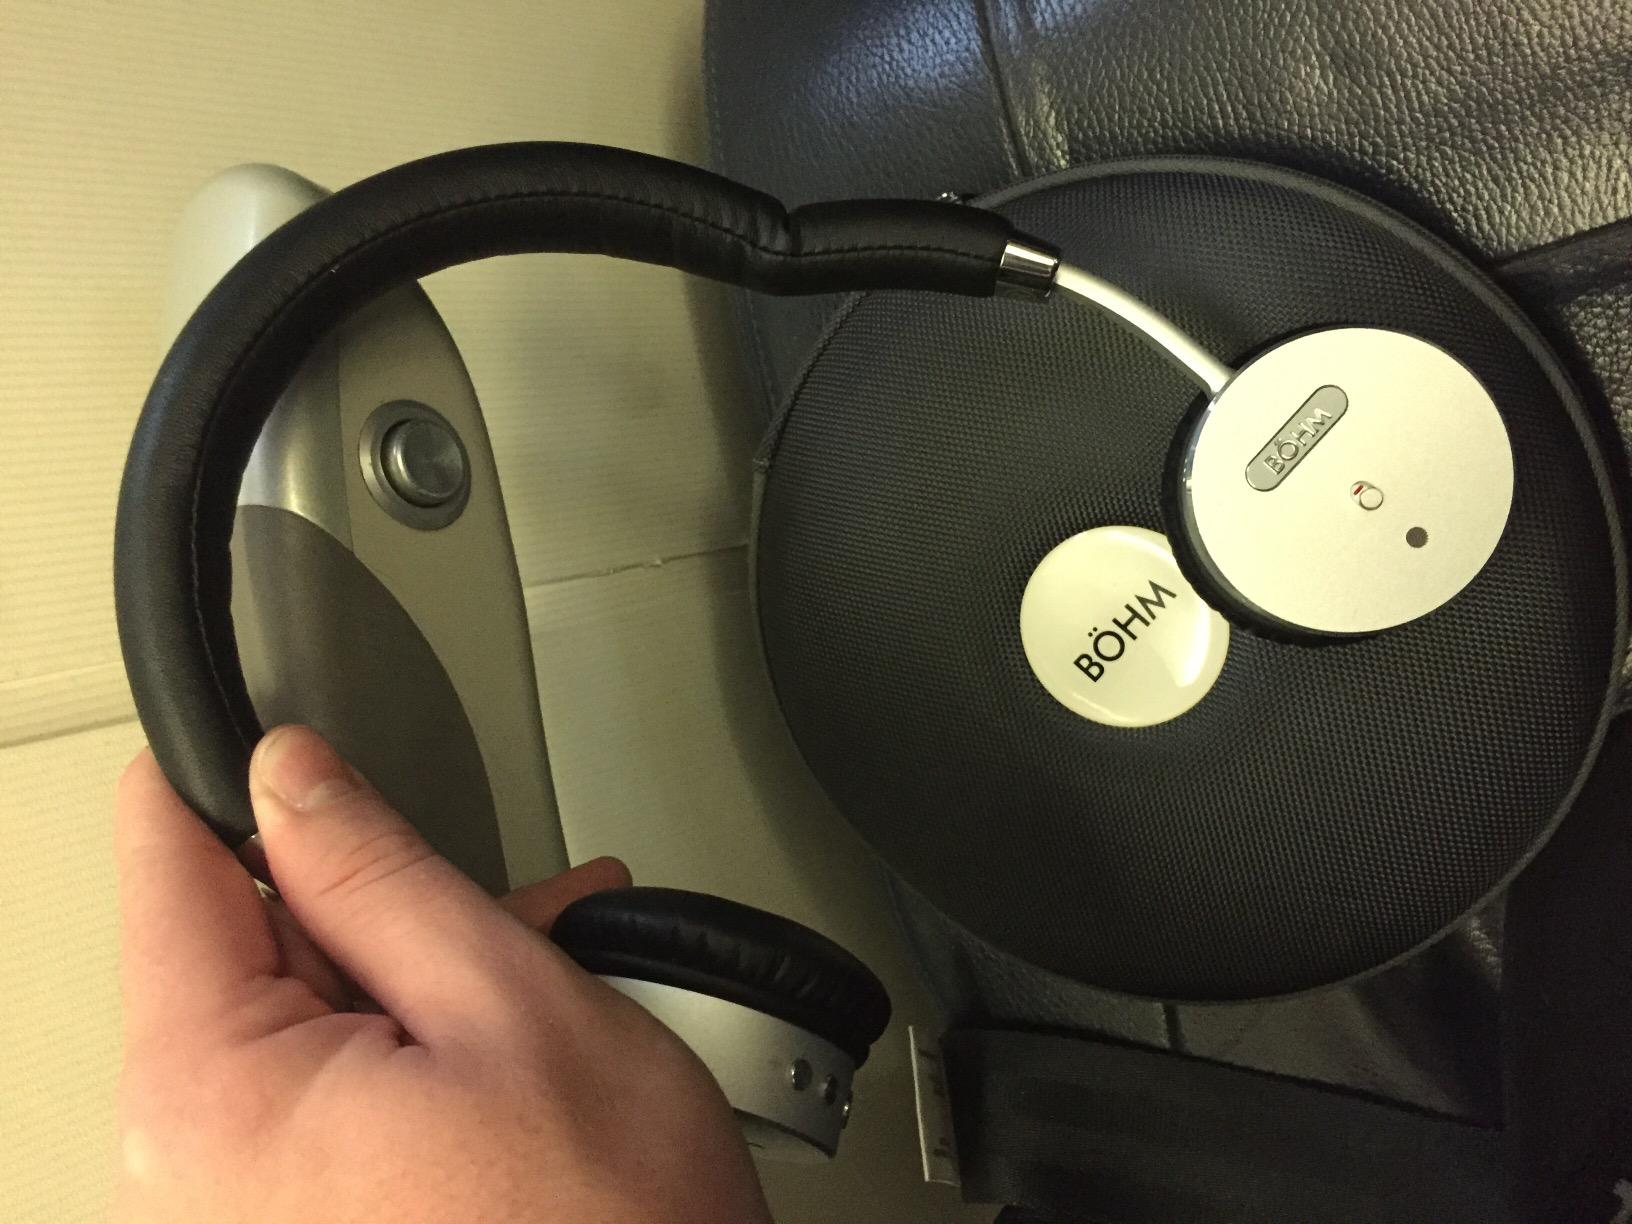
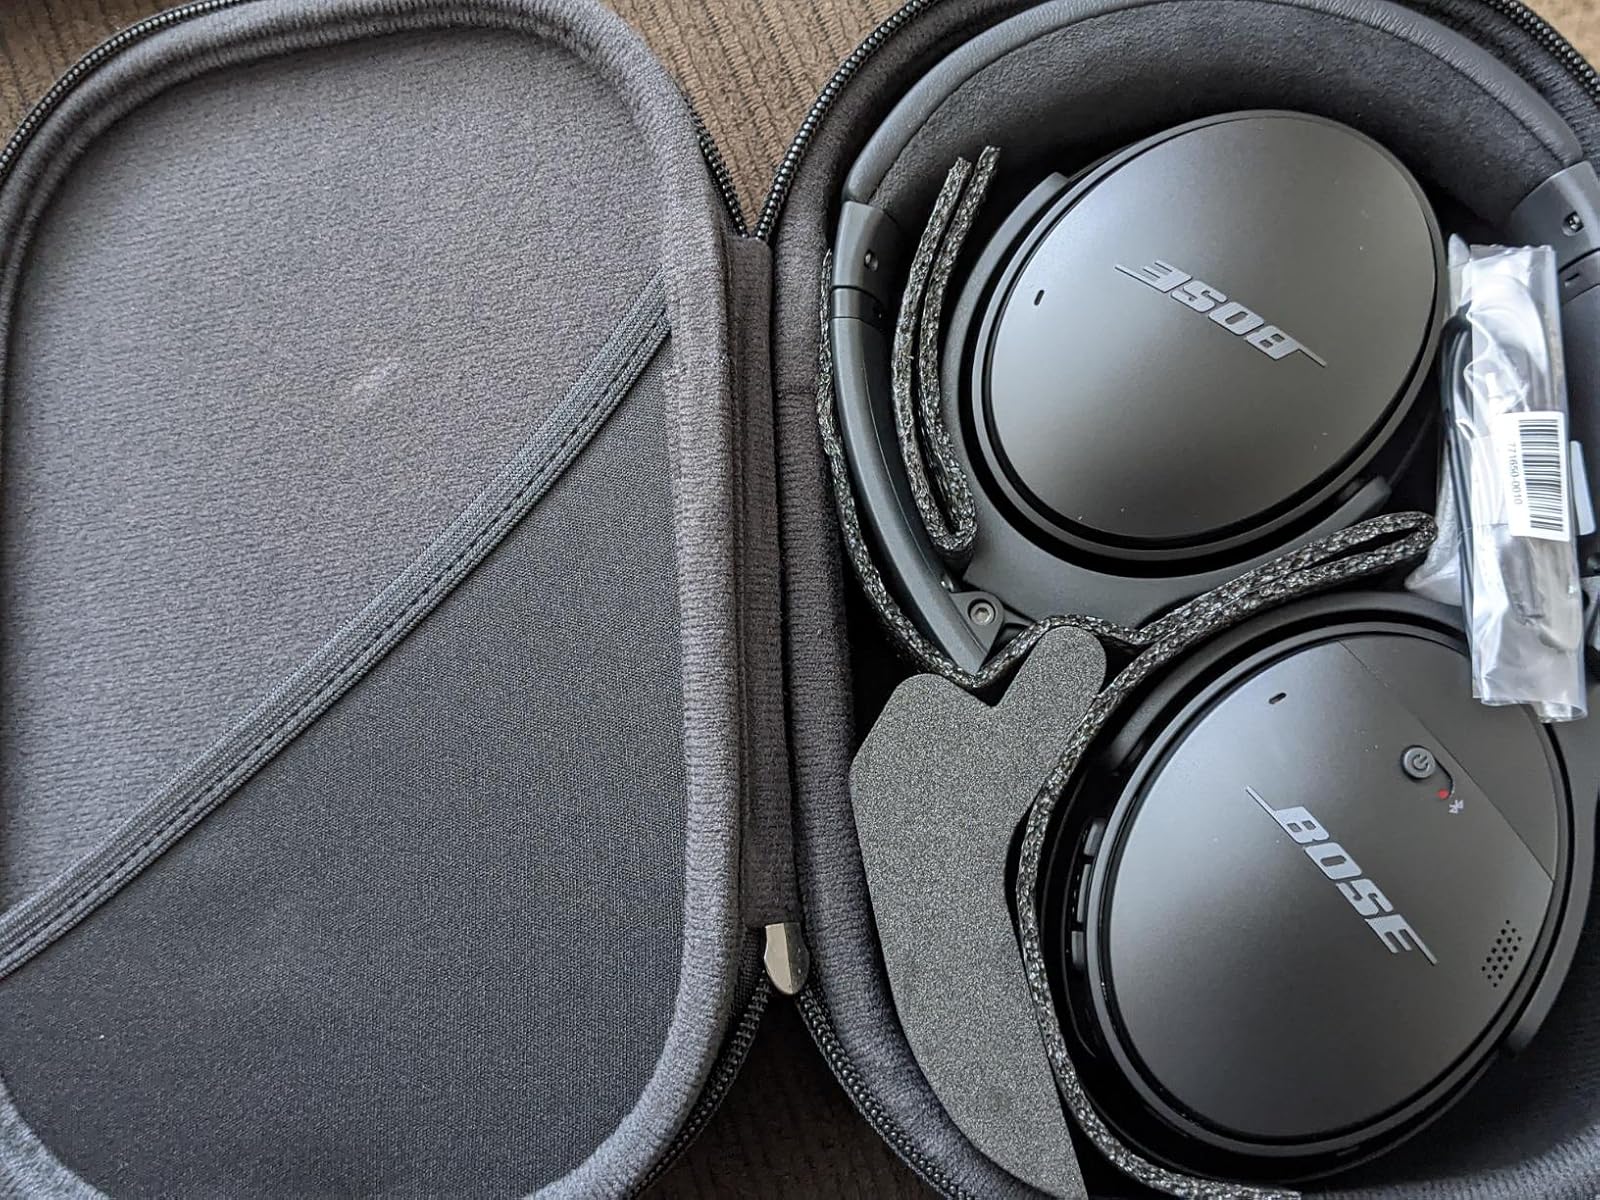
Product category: headphones
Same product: no